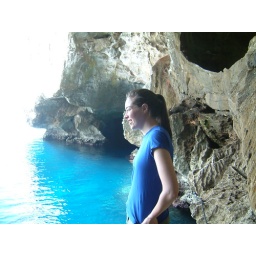
the christina by blue blue water and matching tee series